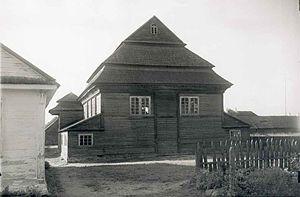
Sapotskine ou Sopotskine est une commune urbaine de la voblast de Hrodna, en Biélorussie